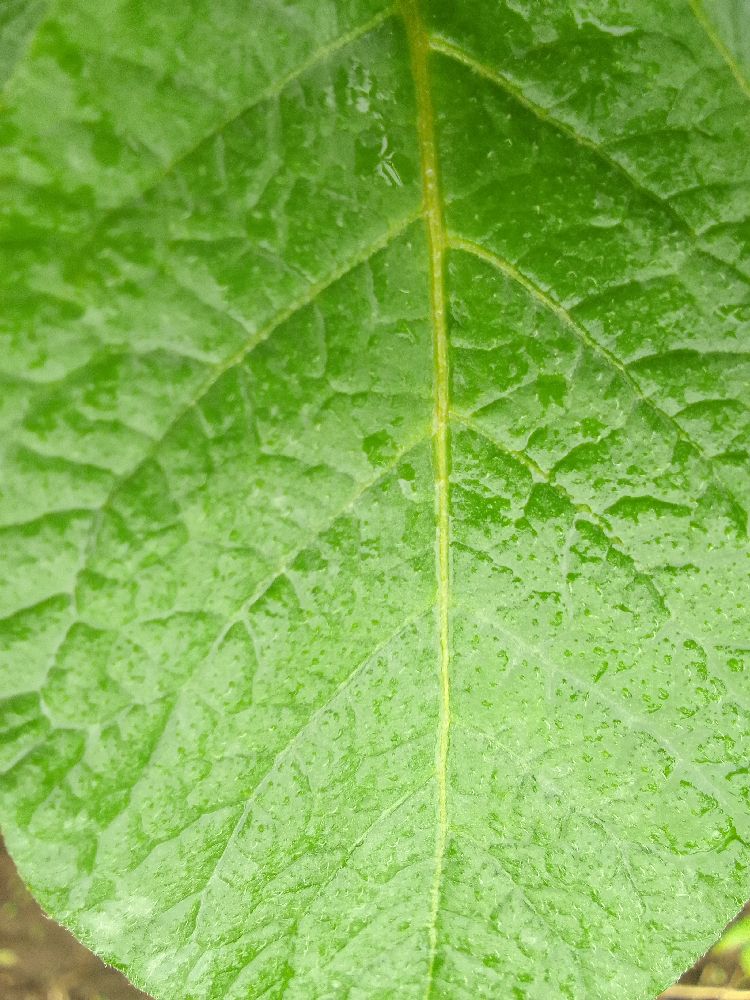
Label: Healthy